Which point is corresponding to the reference point?
Reference image:
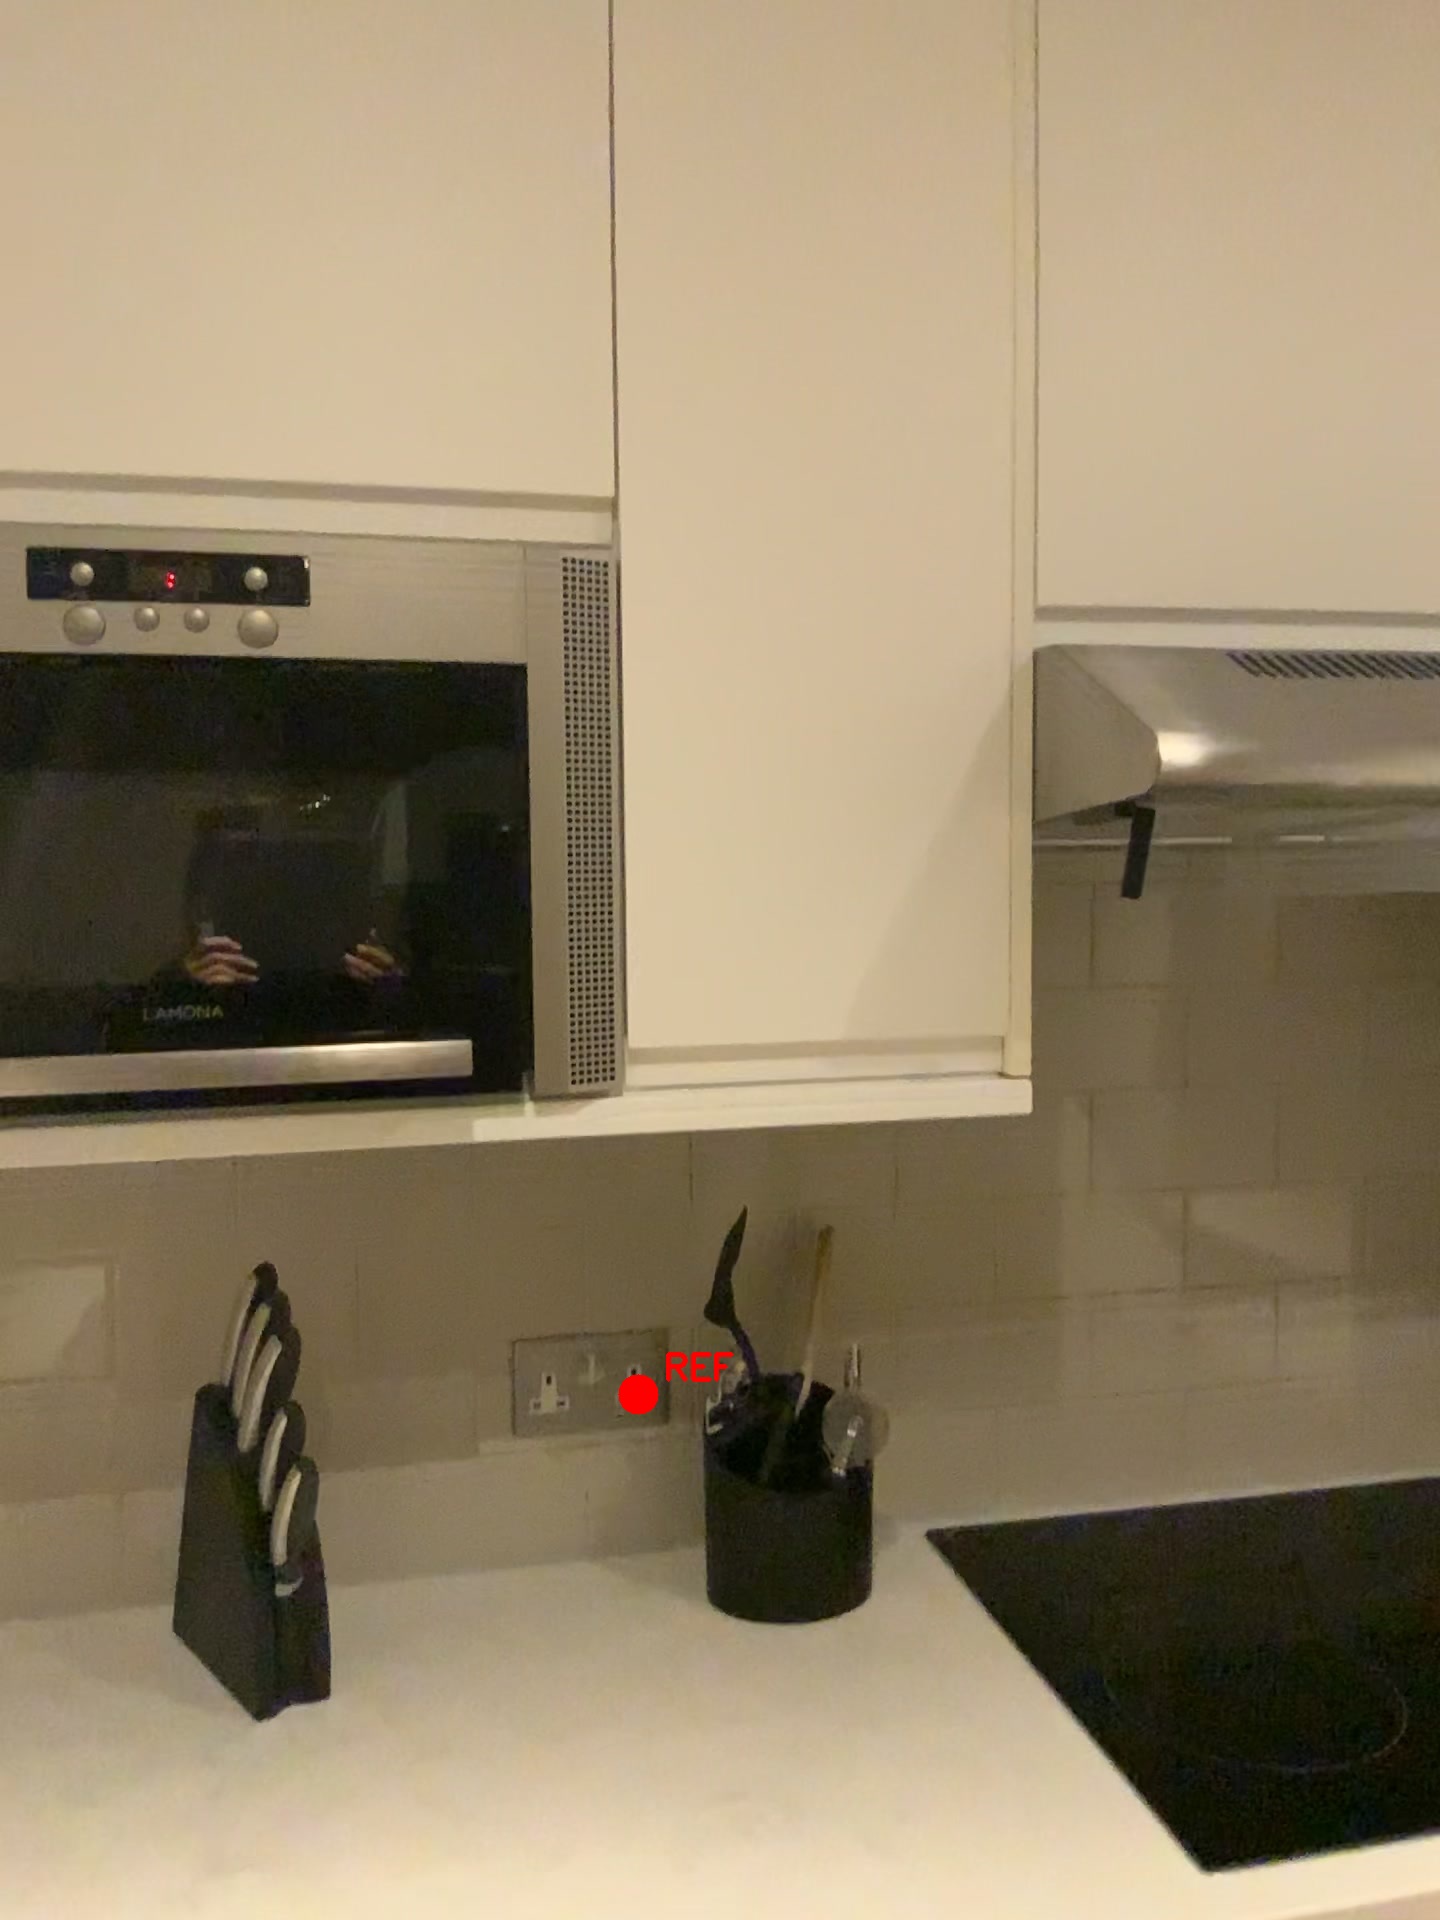
Option image:
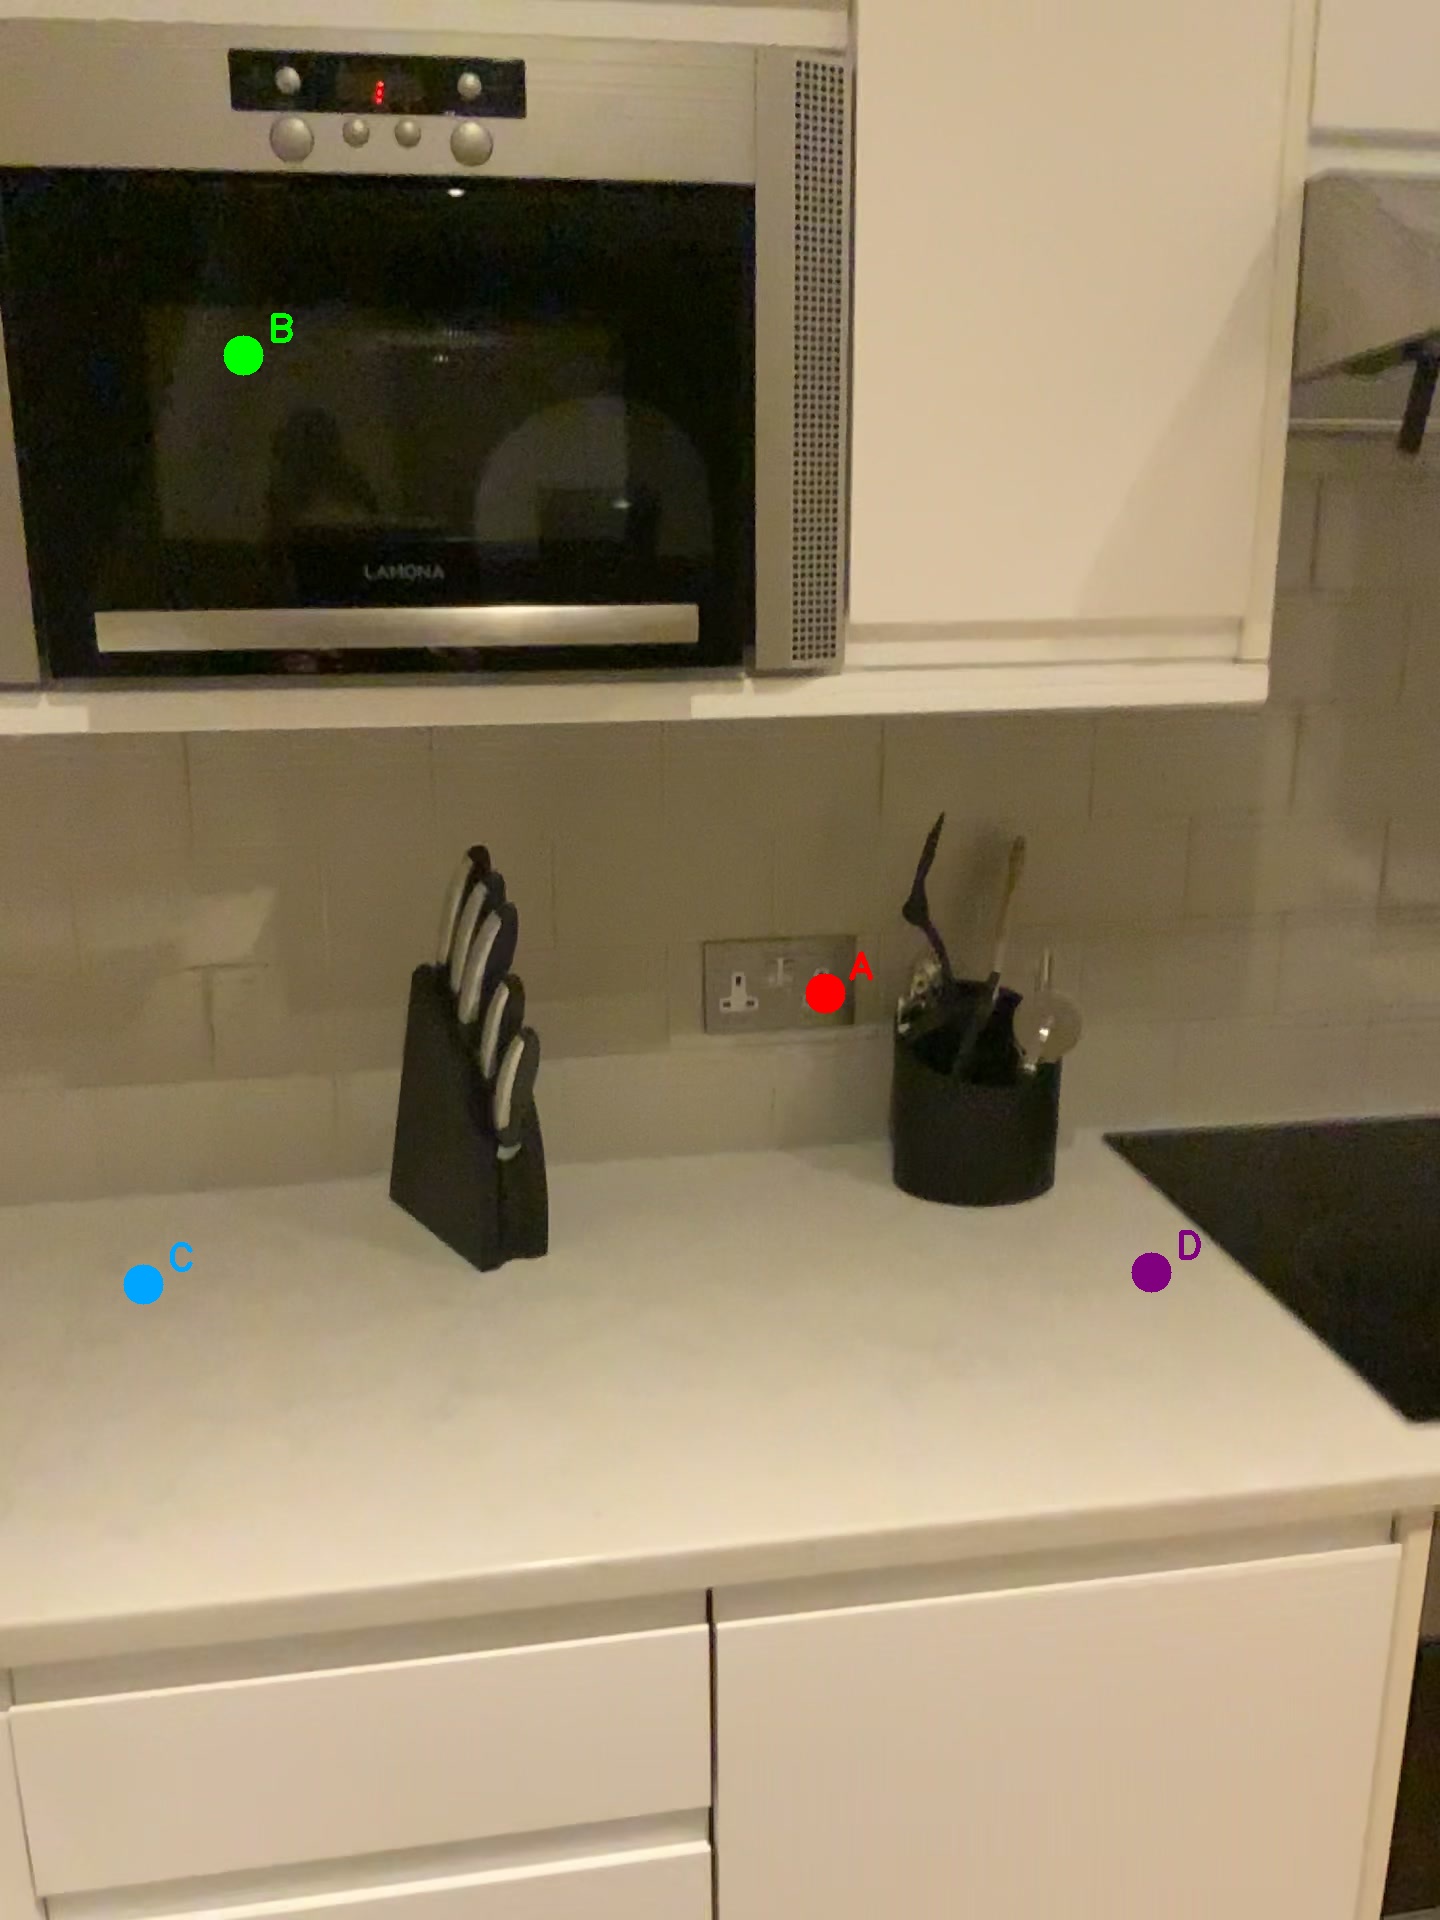
Choices:
Point A
Point B
Point C
Point D
Answer: (A)